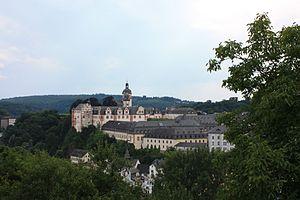
Le comté puis principauté de Nassau-Weilbourg est un ancien État du Saint-Empire romain germanique dans le cercle du Haut-Rhin jusqu'à 1806. Fondé au XIVᵉ siècle, ce comté a existé pendant plus de 450 ans, jusqu'à la fusion du comté avec le Nassau-Usingen et devient le duché de Nassau.